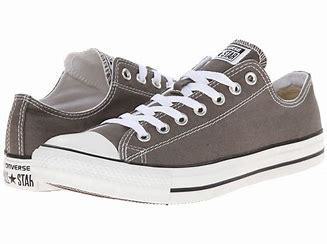
Brand: Converse
Model: All Star Ox